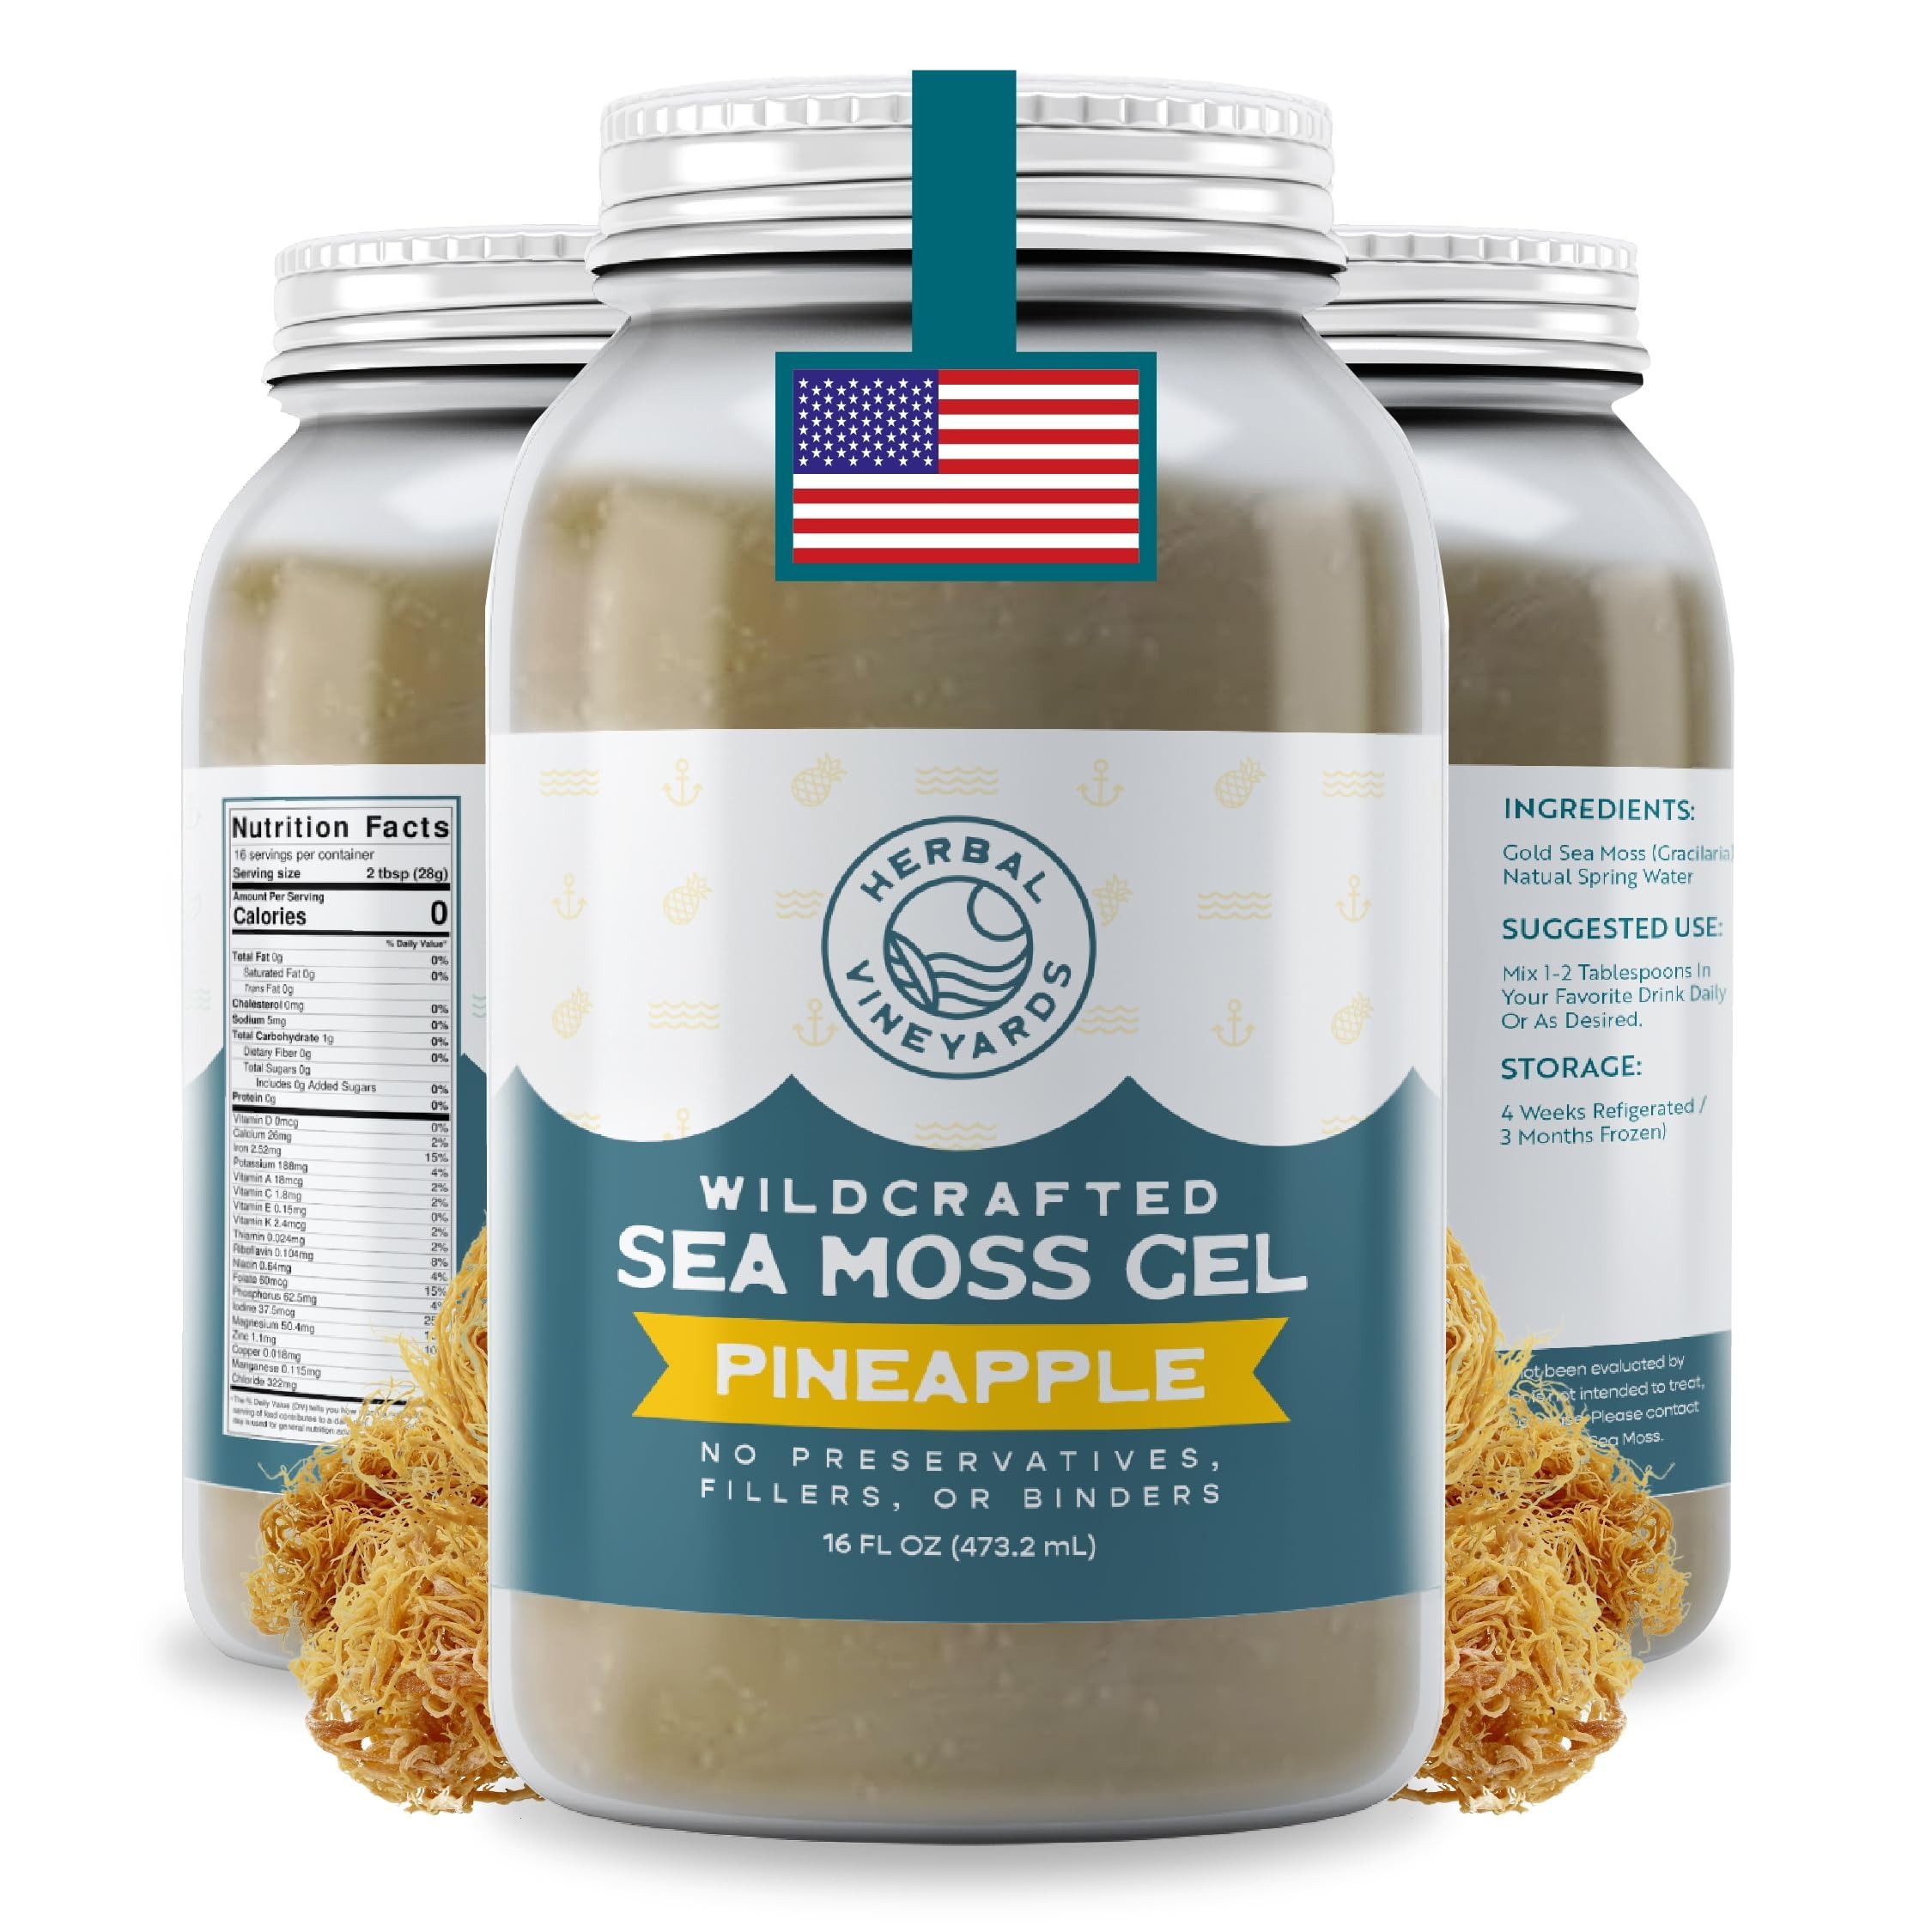
Item Name: Herbal Vineyards Wildcrafted Irish Pineapple Sea Moss Gel - Made with Dried Seaweed & Fresh Sea Vegetables, Seamoss - Made in USA
Bullet Point 1: How Long Will My Sea Moss Gel Stay Fresh? Refrigerated sea moss gel will stay fresh for up to 4 weeks. You may also store your sea moss gel in the freezer to prolong shelf life for an additional 2 months.
Bullet Point 2: 100% Wildcrafted Seamoss: Our sea moss gel is sourced from the pristine waters off the coast of St. Lucia, free from pollution and commercial traffic. Made with fresh sea vegetables and premium dried seaweed, it offers a rich texture and potent nutritional benefits, perfect for enhancing your meals and drinks.
Bullet Point 3: Original Sea Moss: Treat your body to one of nature's top superfoods with our wildcrafted sea moss gel, made from fresh sea vegetables. Some people may experience mild digestive discomfort when starting sea moss, so it's best to begin with small servings and gradually increase as your body adjusts.
Bullet Point 4: Herbal Vineyards: At Herbal Vineyards, we offer premium sea vegetables, perfect for vegans seeking a plant-based source of essential nutrients. Our wildcrafted sea moss gel is sustainably harvested, delivering natural, ocean-fresh nutrition in every serving.
Product Description: <p>Discover the pure essence of the ocean with our organic sea moss, a natural sea vegetable known for its versatility in the kitchen. Harvested with care, this sea moss can be easily incorporated into your favorite dishes, adding a unique texture and flavor. Whether you use it in smoothies, soups, or as a thickening agent in recipes, sea moss offers endless culinary possibilities.<br>&nbsp;</p><p>At Herbal Vineyards, we take pride in offering high-quality, certified organic sea moss, sustainably sourced and carefully prepared for your kitchen creations.<br>&nbsp;</p><p>Features:</p><p>Certified Organic Sea Moss<br>Non-GMO Project Verified<br>16oz Jar<br>Ideal for Culinary Use</p>
Value: 16.0
Unit: Fl Oz

Price: 39.98